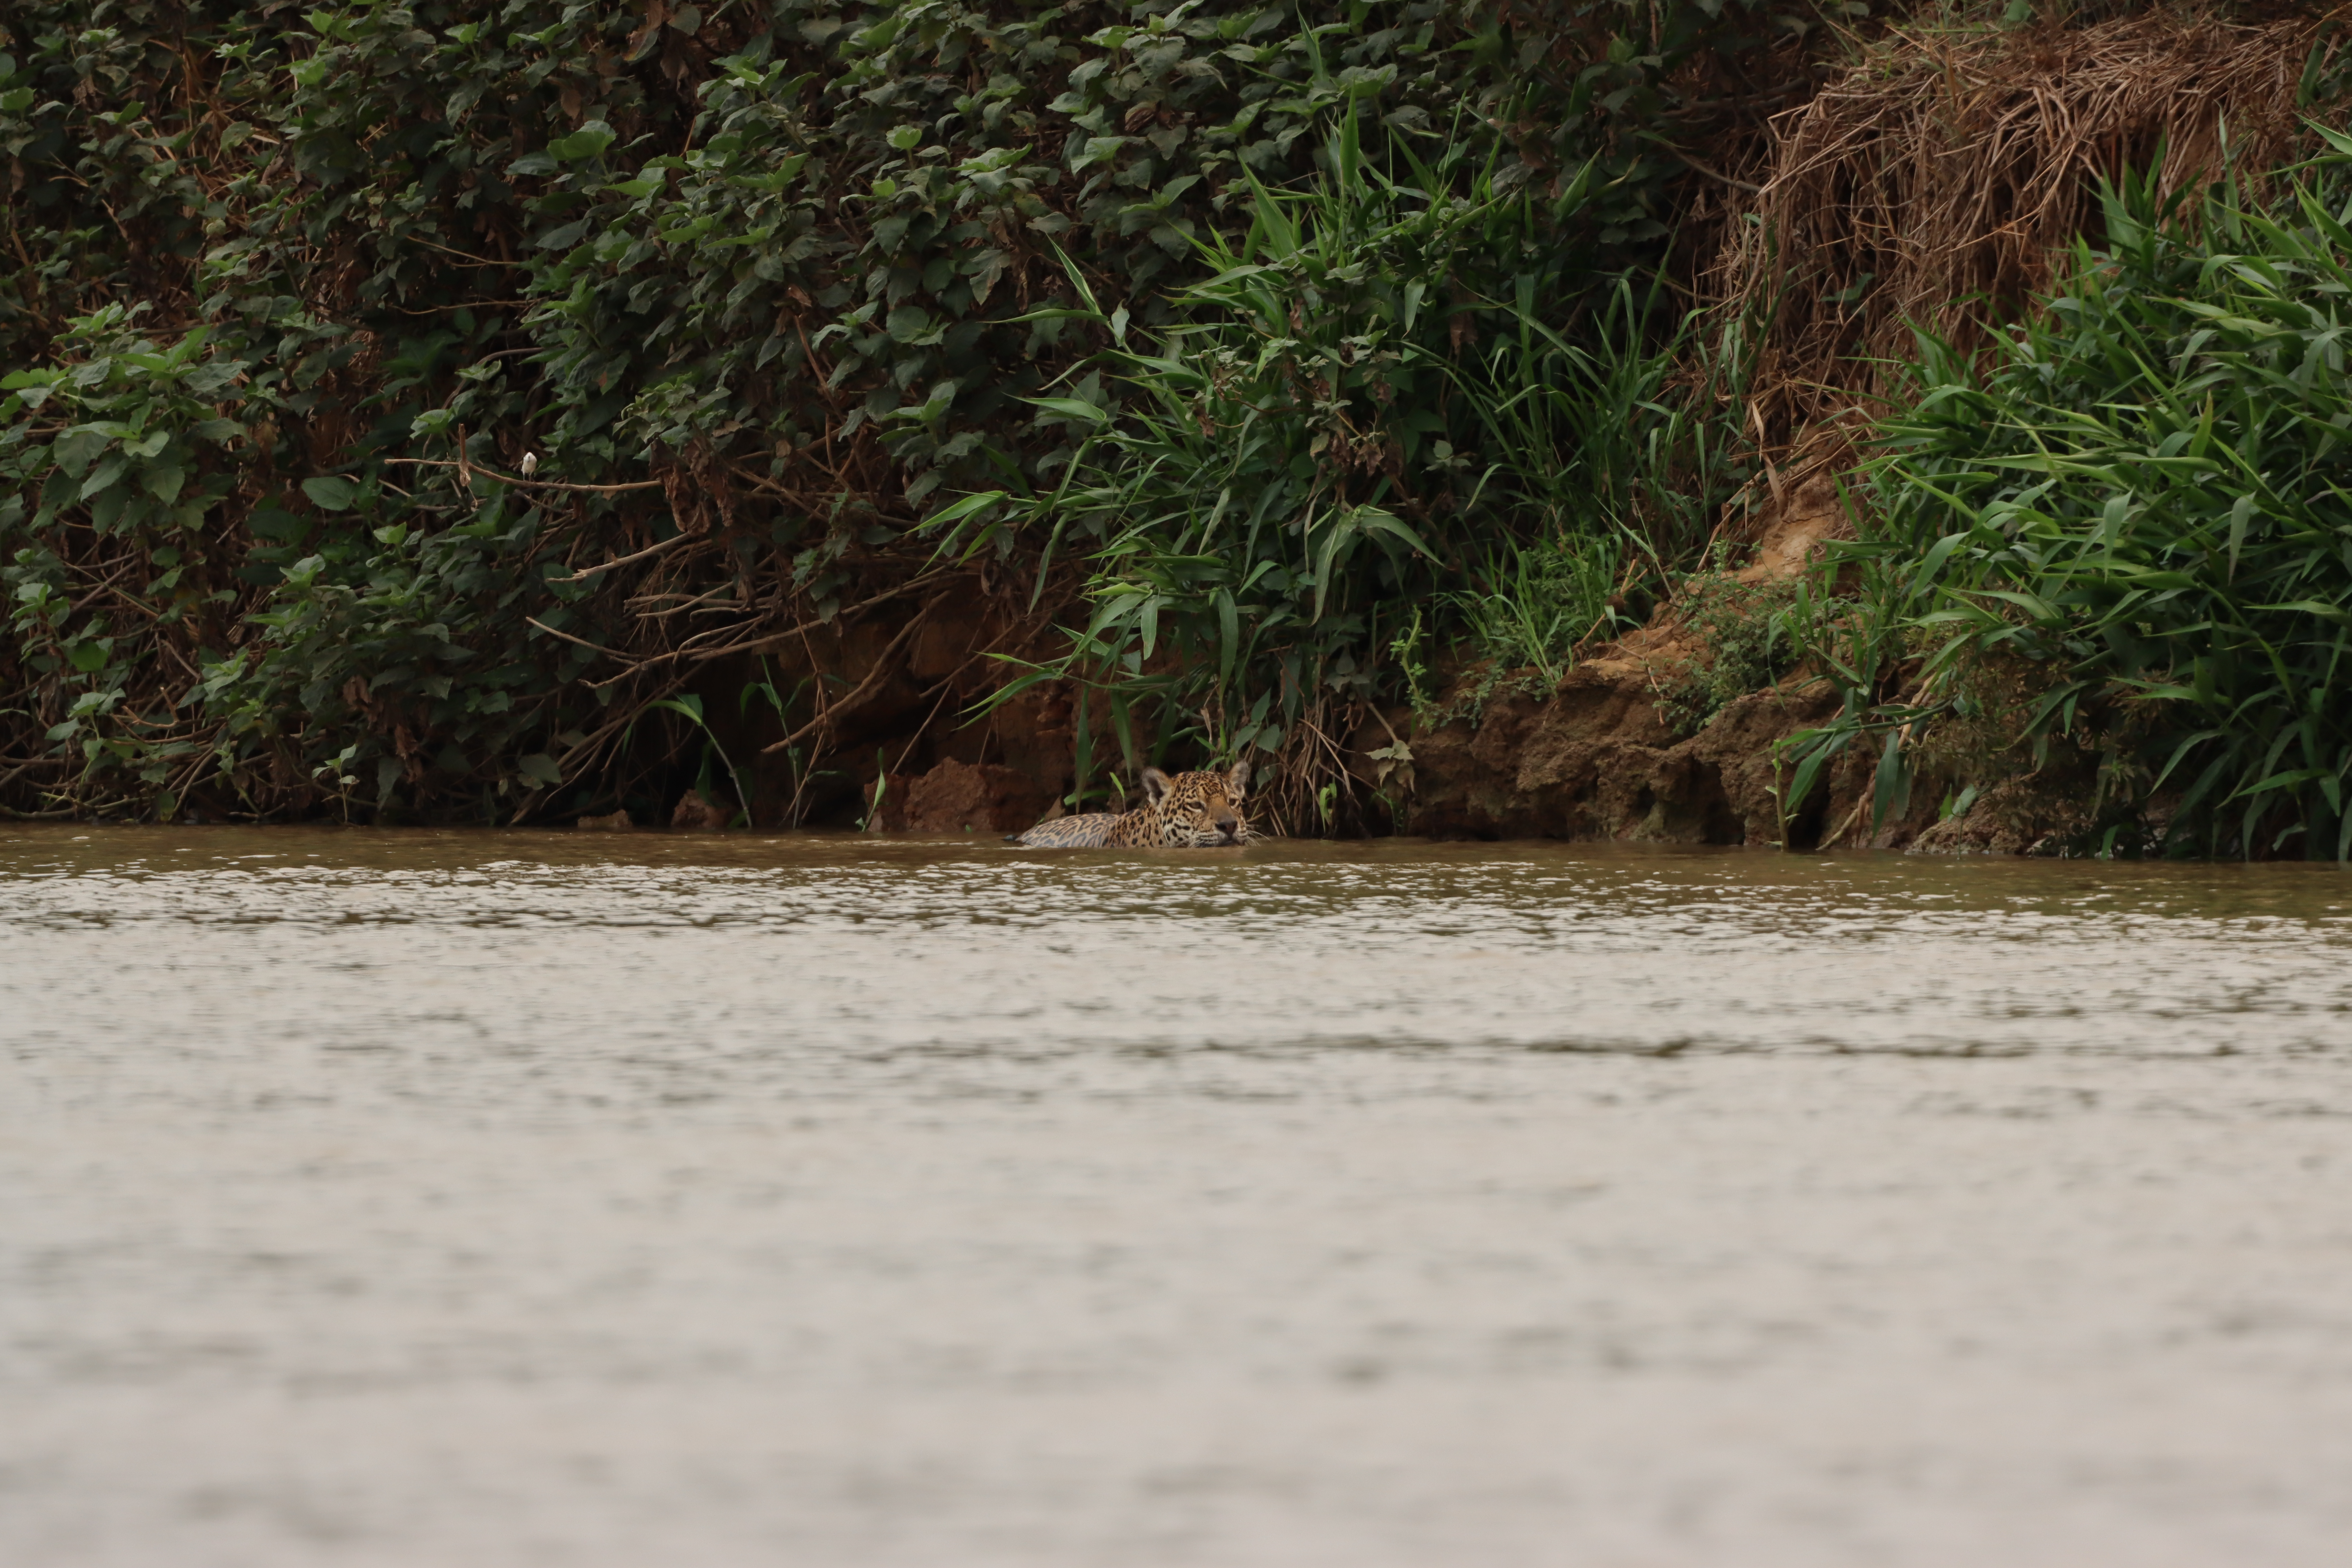
Jaguar: Solar